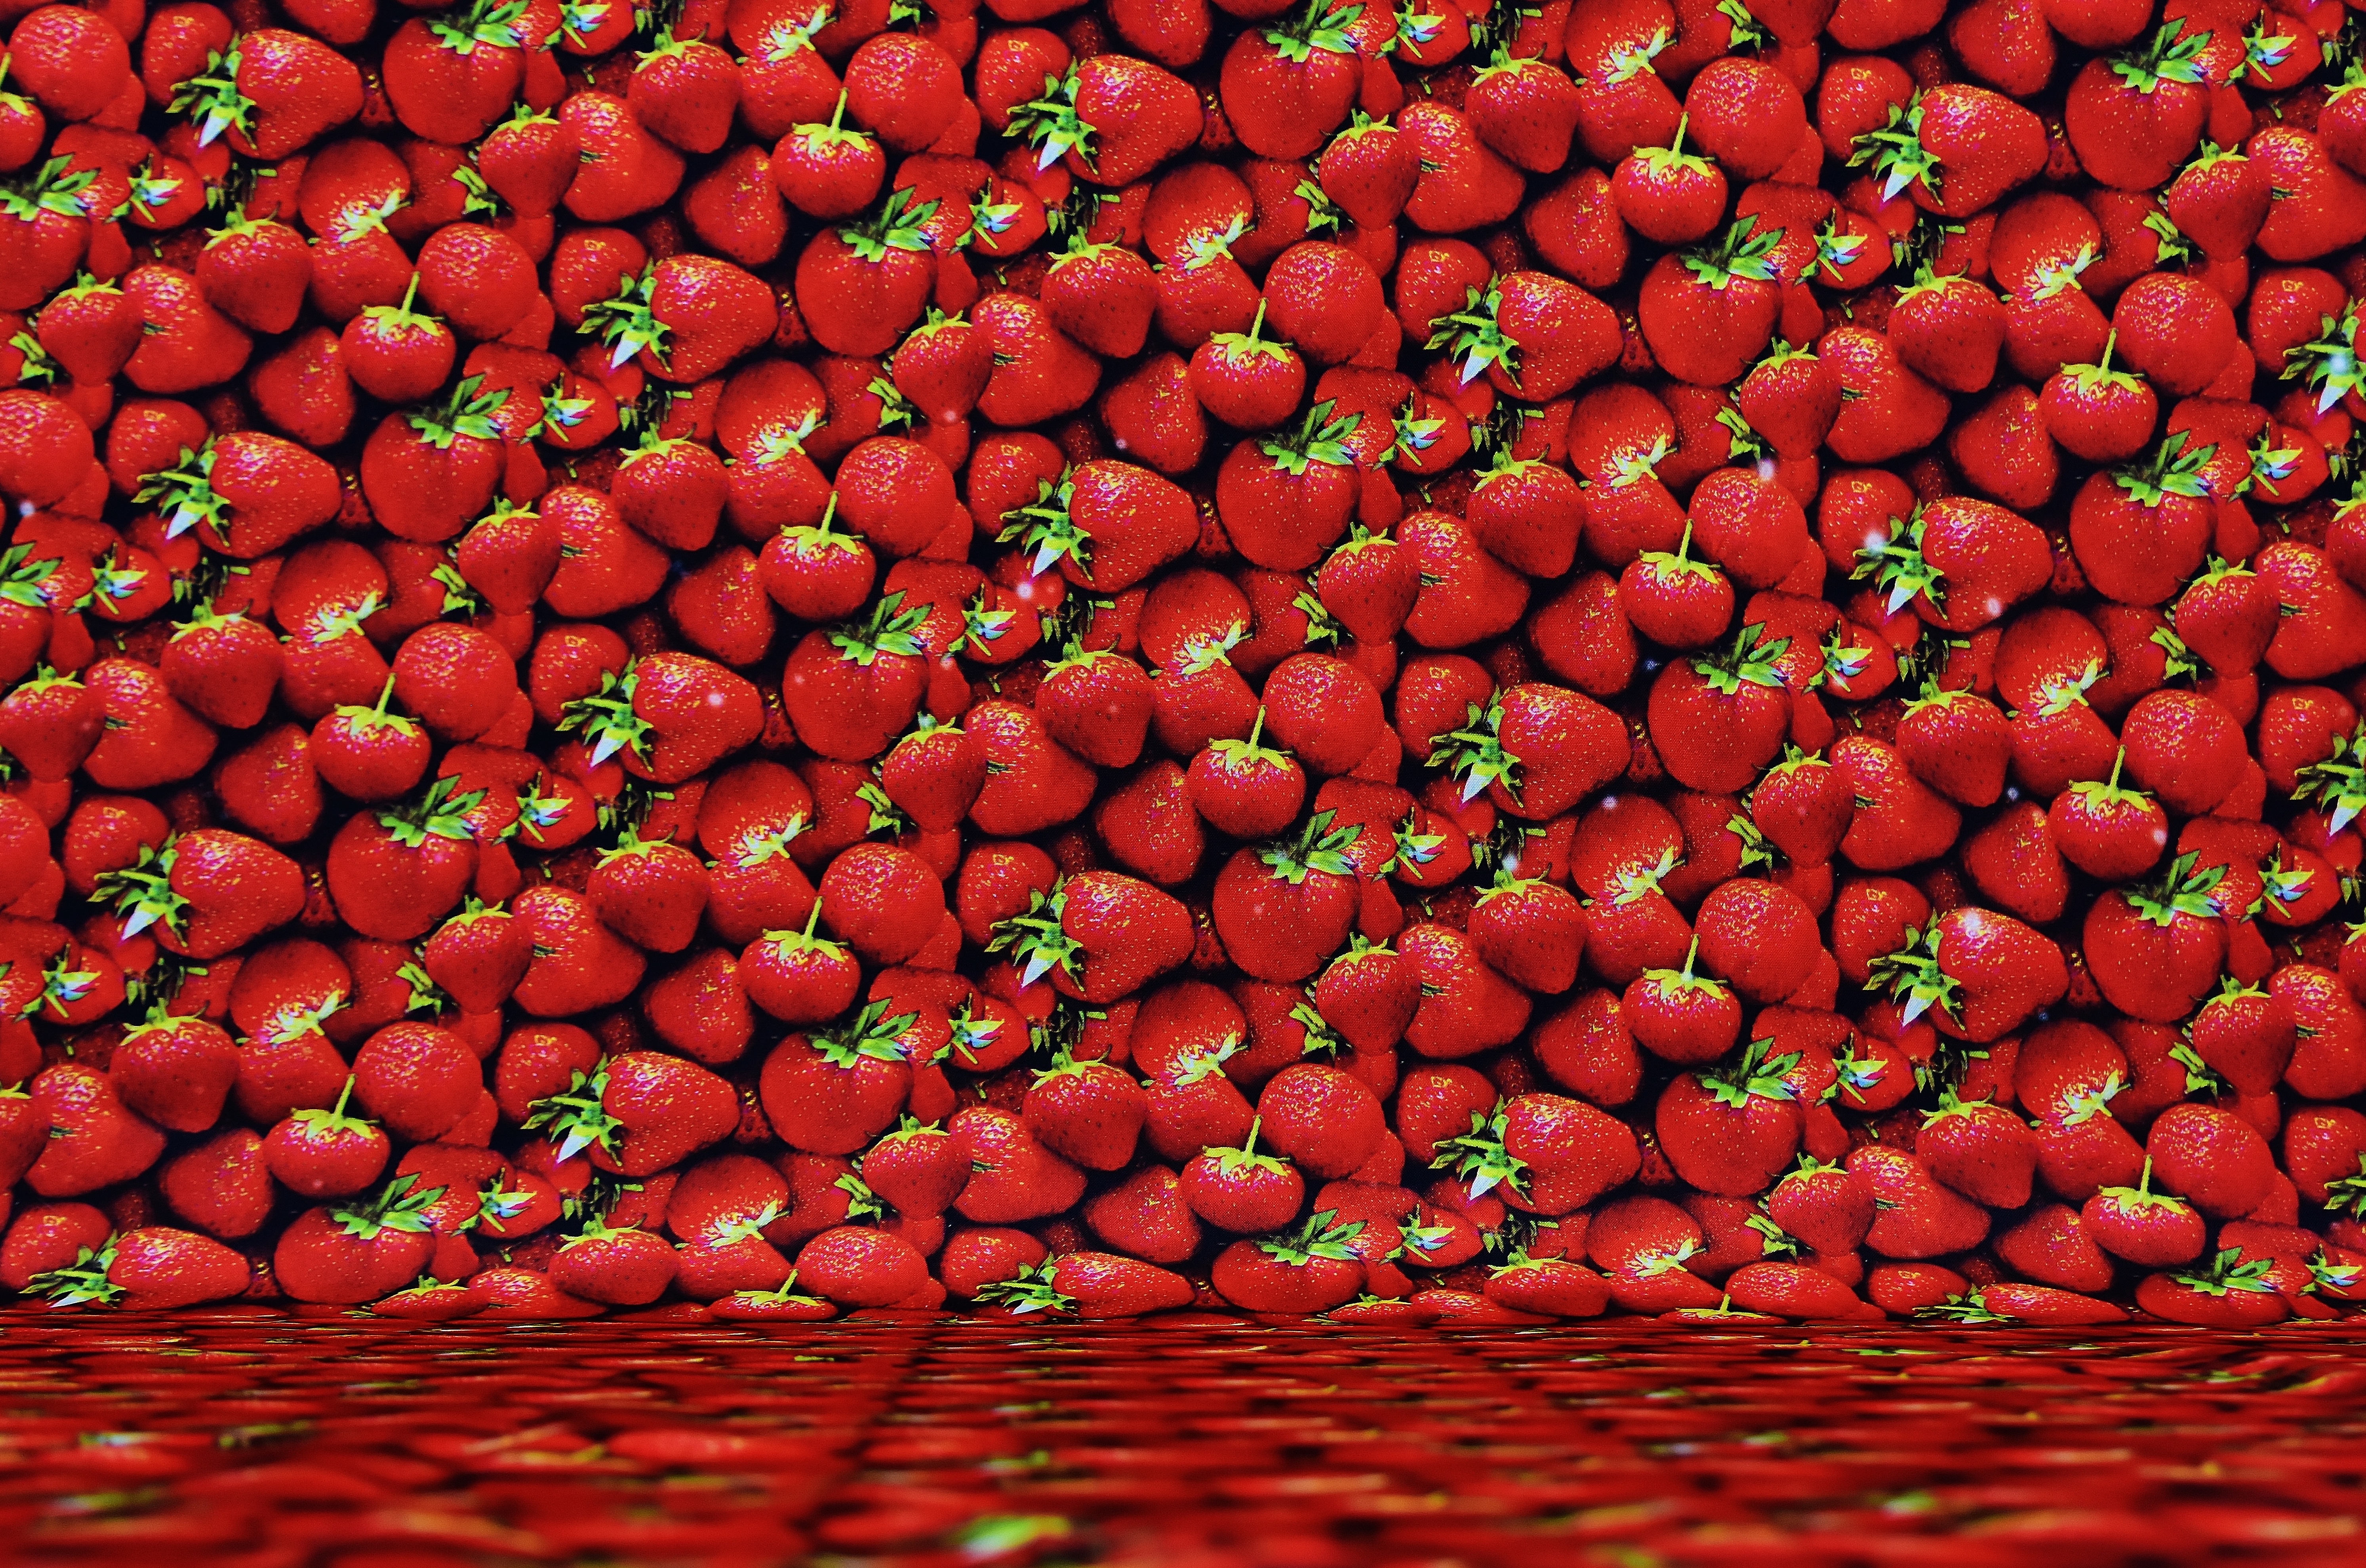
plant, fruit, leaf, flower, petal, food, red, produce, vegetable, background image, textile, strawberries, rose hip, macro photography, flowering plant, land plant